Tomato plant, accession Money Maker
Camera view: horizontal (90 deg, fisheye); turntable rotation: 300 degrees
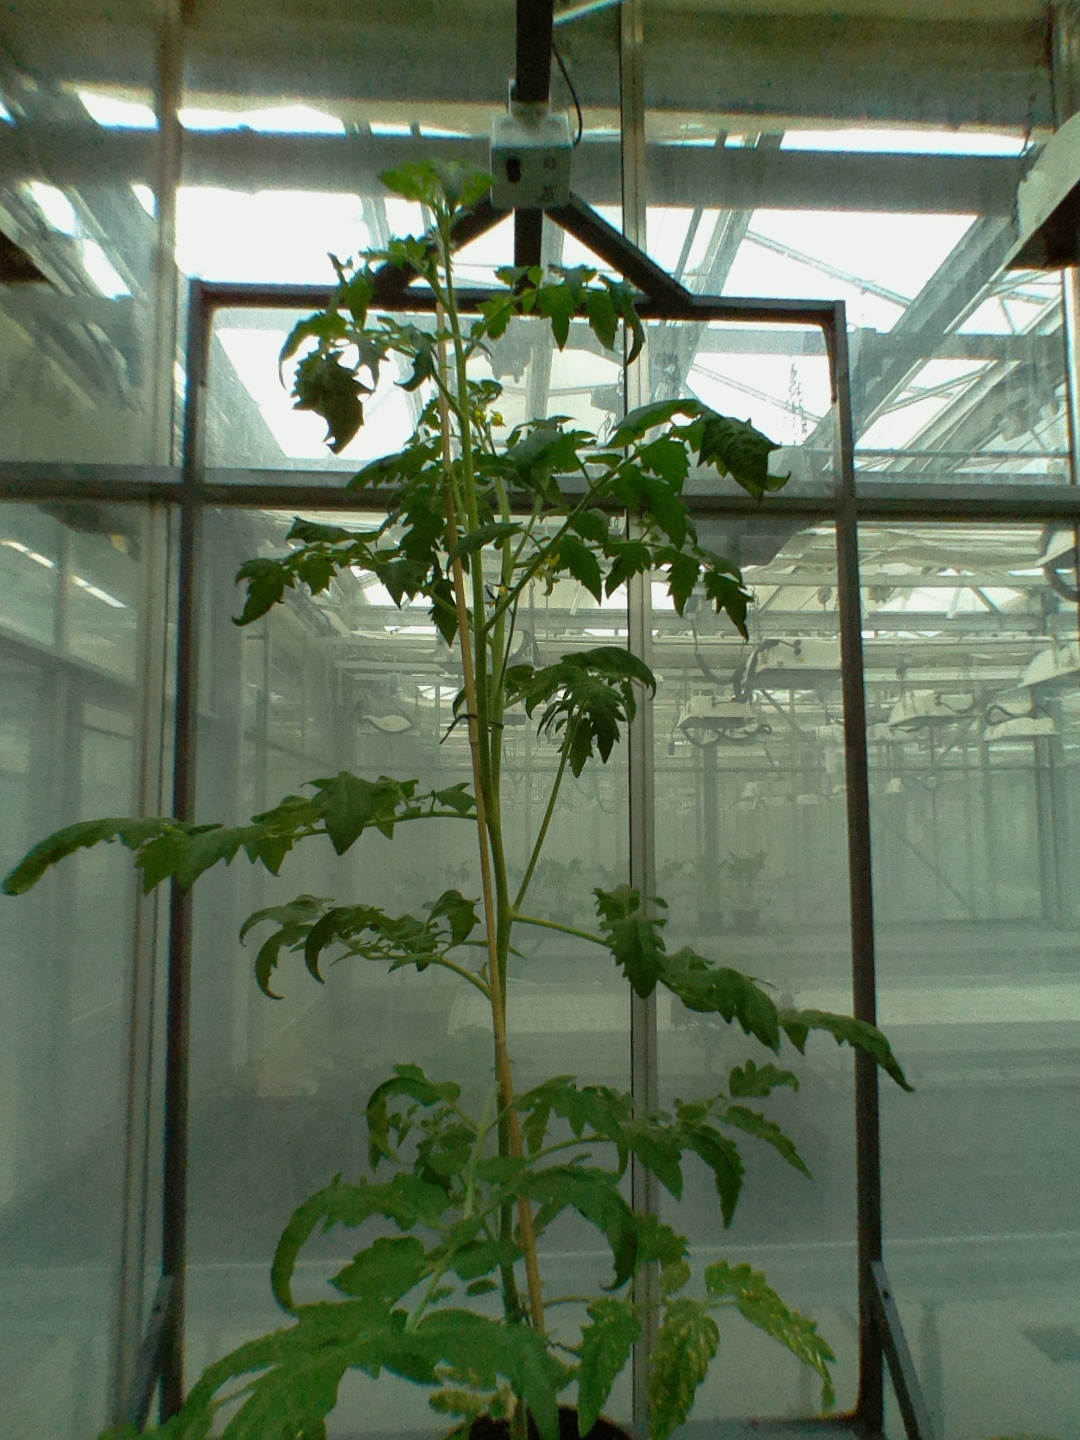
BBCH growth stage 70: Fruits at the main stem or branches visibles